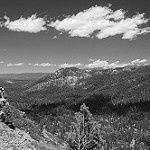
Label: B & W